Henry Hill (Medal of Honor)

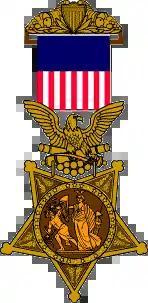

Henry Hill (July 4, 1843 – August 2, 1909) was a soldier in the Union Army during the American Civil War. He received the Medal of Honor on September 23, 1897.